Shoulder Pole Dance

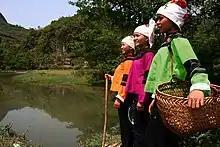
Zhuang people and Shoulder pole

The Shoulder Pole Dance (Chinese: 扁担舞), also known in the Zhuang language as Da Lu Lie ("打虏列"), is a traditional Chinese folk dance of the Zhuang ethnic group in China. It originated from the labor activity of pounding rice and evolved into a unique performance form using Bamboo poles to rhythmically strike benches or troughs. The dance portrays agricultural scenes such as transplanting rice seedlings, harvesting, threshing, and pounding grain.